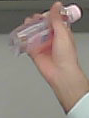
Product: johnson_baby